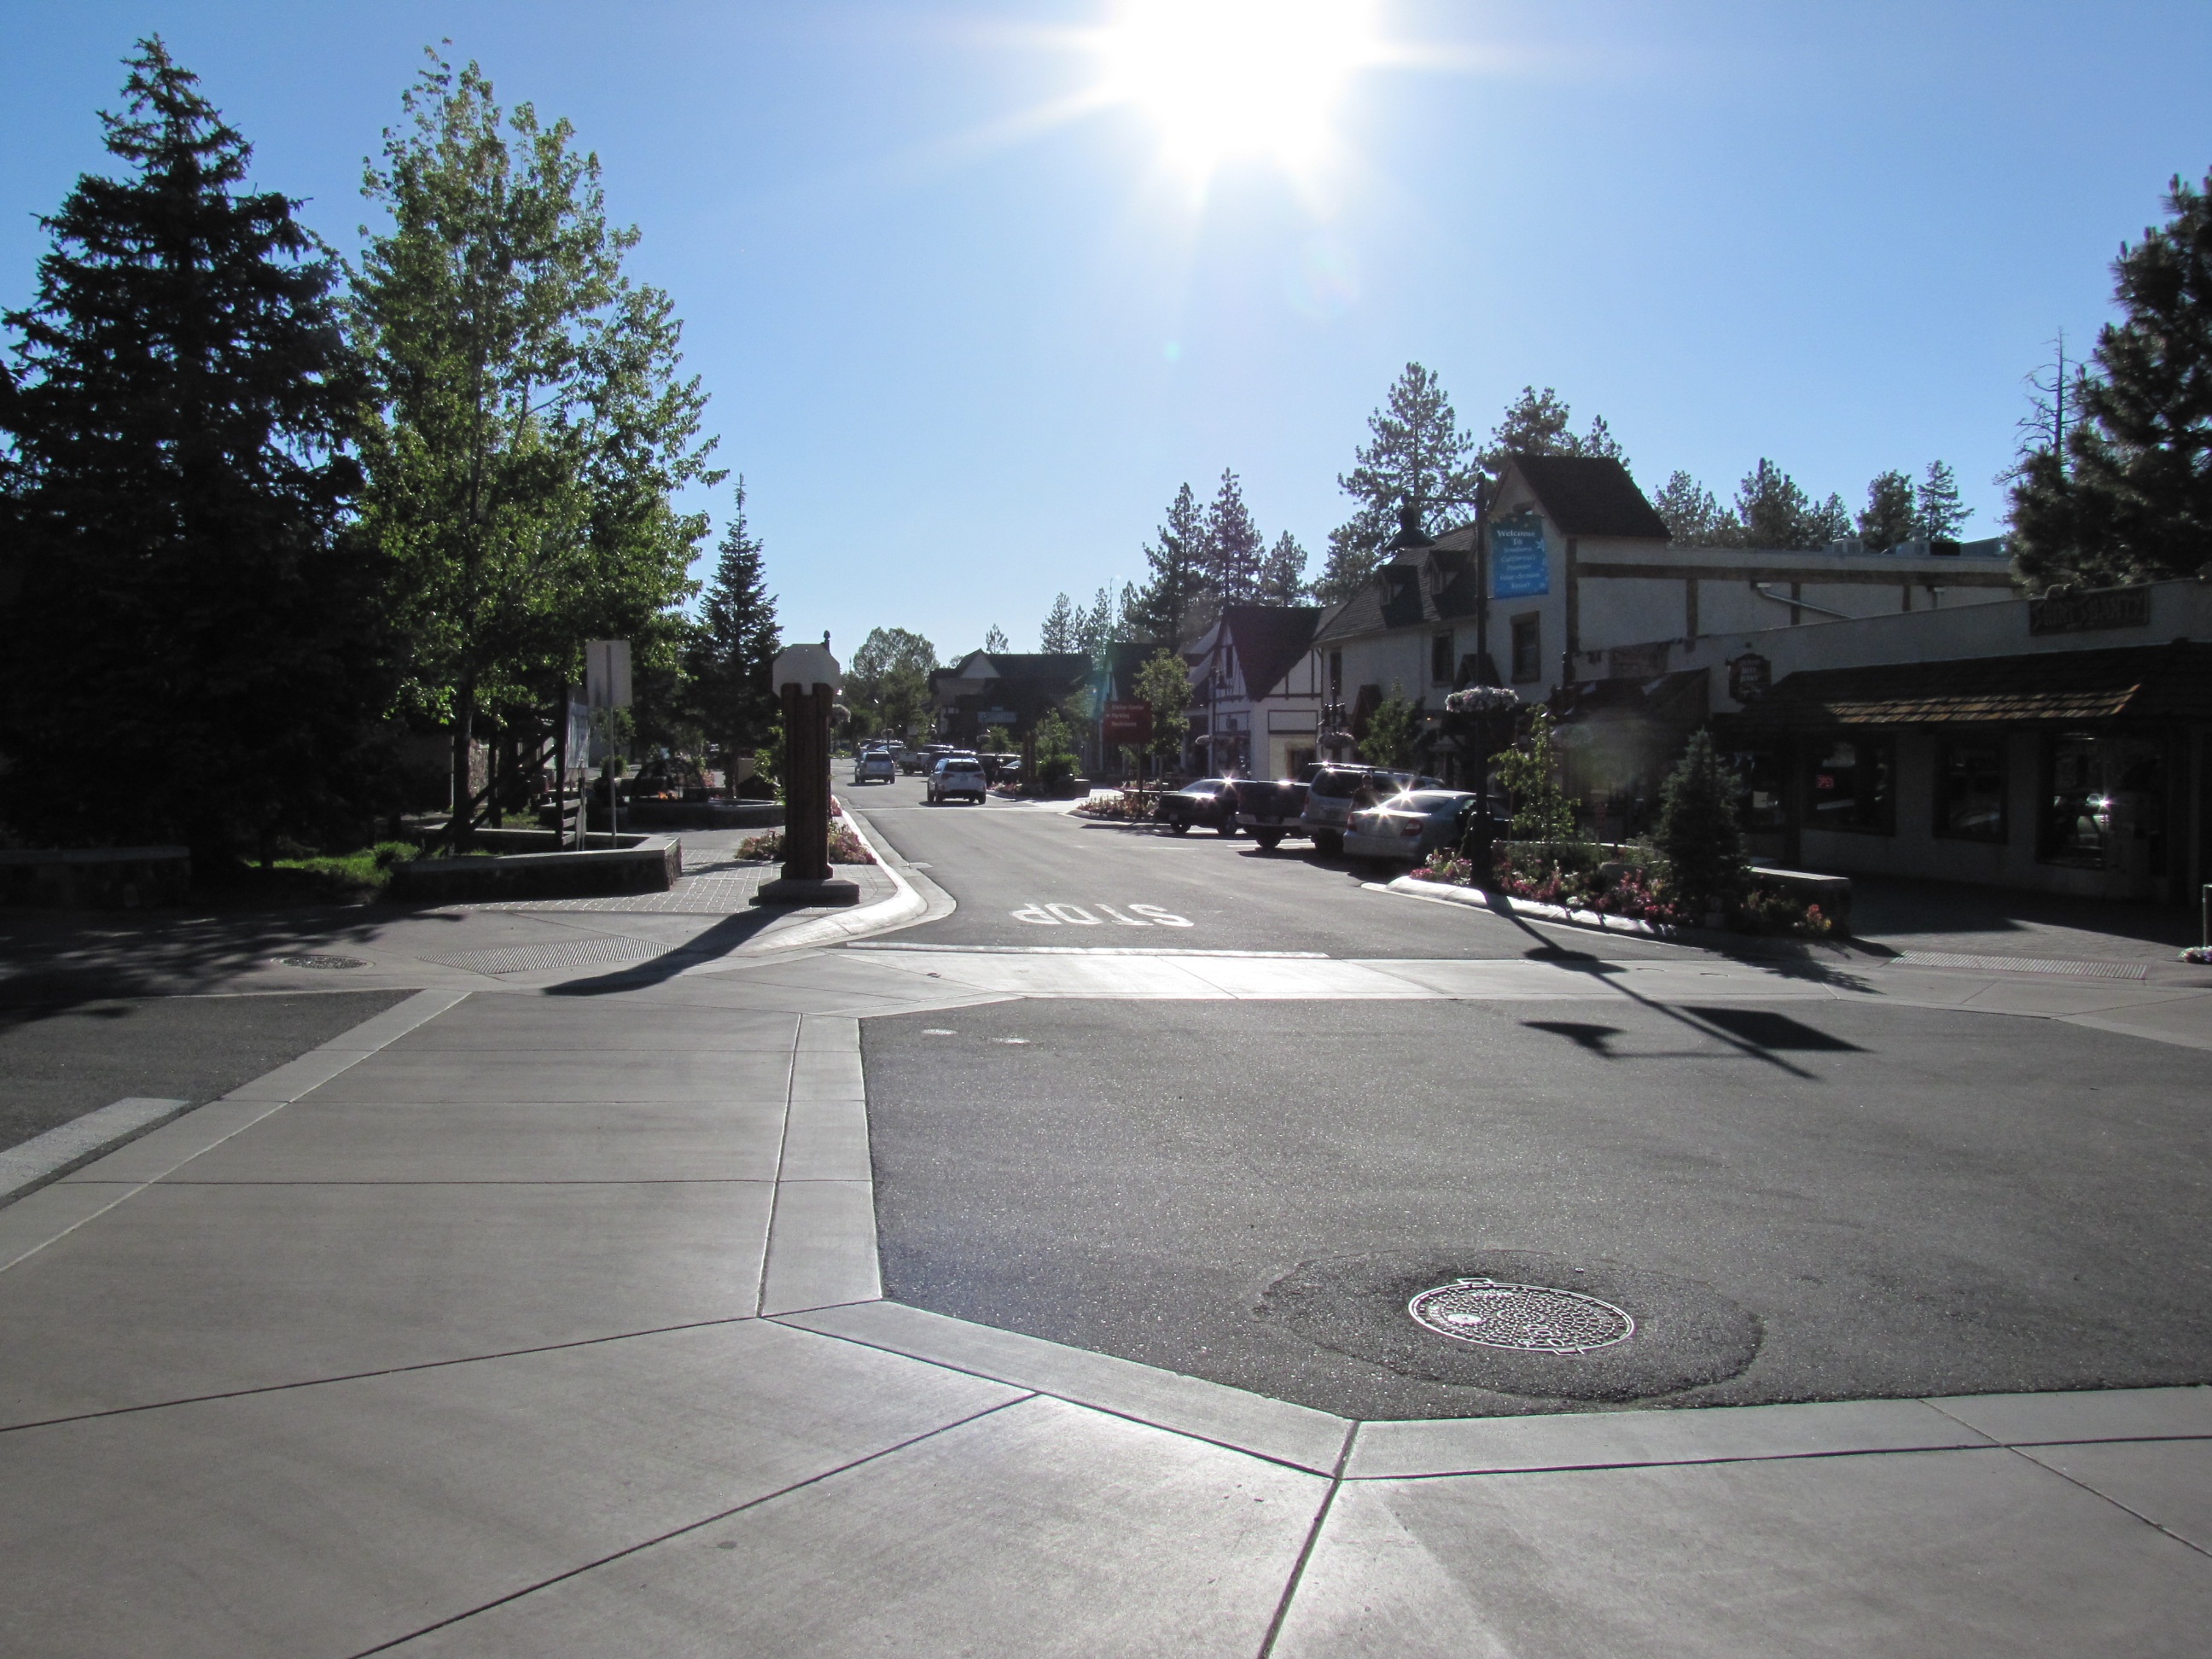
sky, sun, road, street, town, view, city, asphalt, downtown, suburb, intersection, lane, parking lot, public space, infrastructure, shape, neighbourhood, road surface, village square, urban area, residential area, human settlement